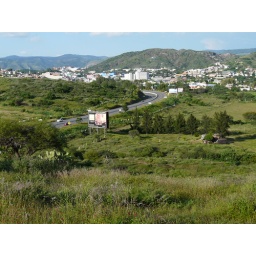
view of Marfil from water tower near end of Silao-Gto &amp;quot;cuota&amp;quot; (toll) road